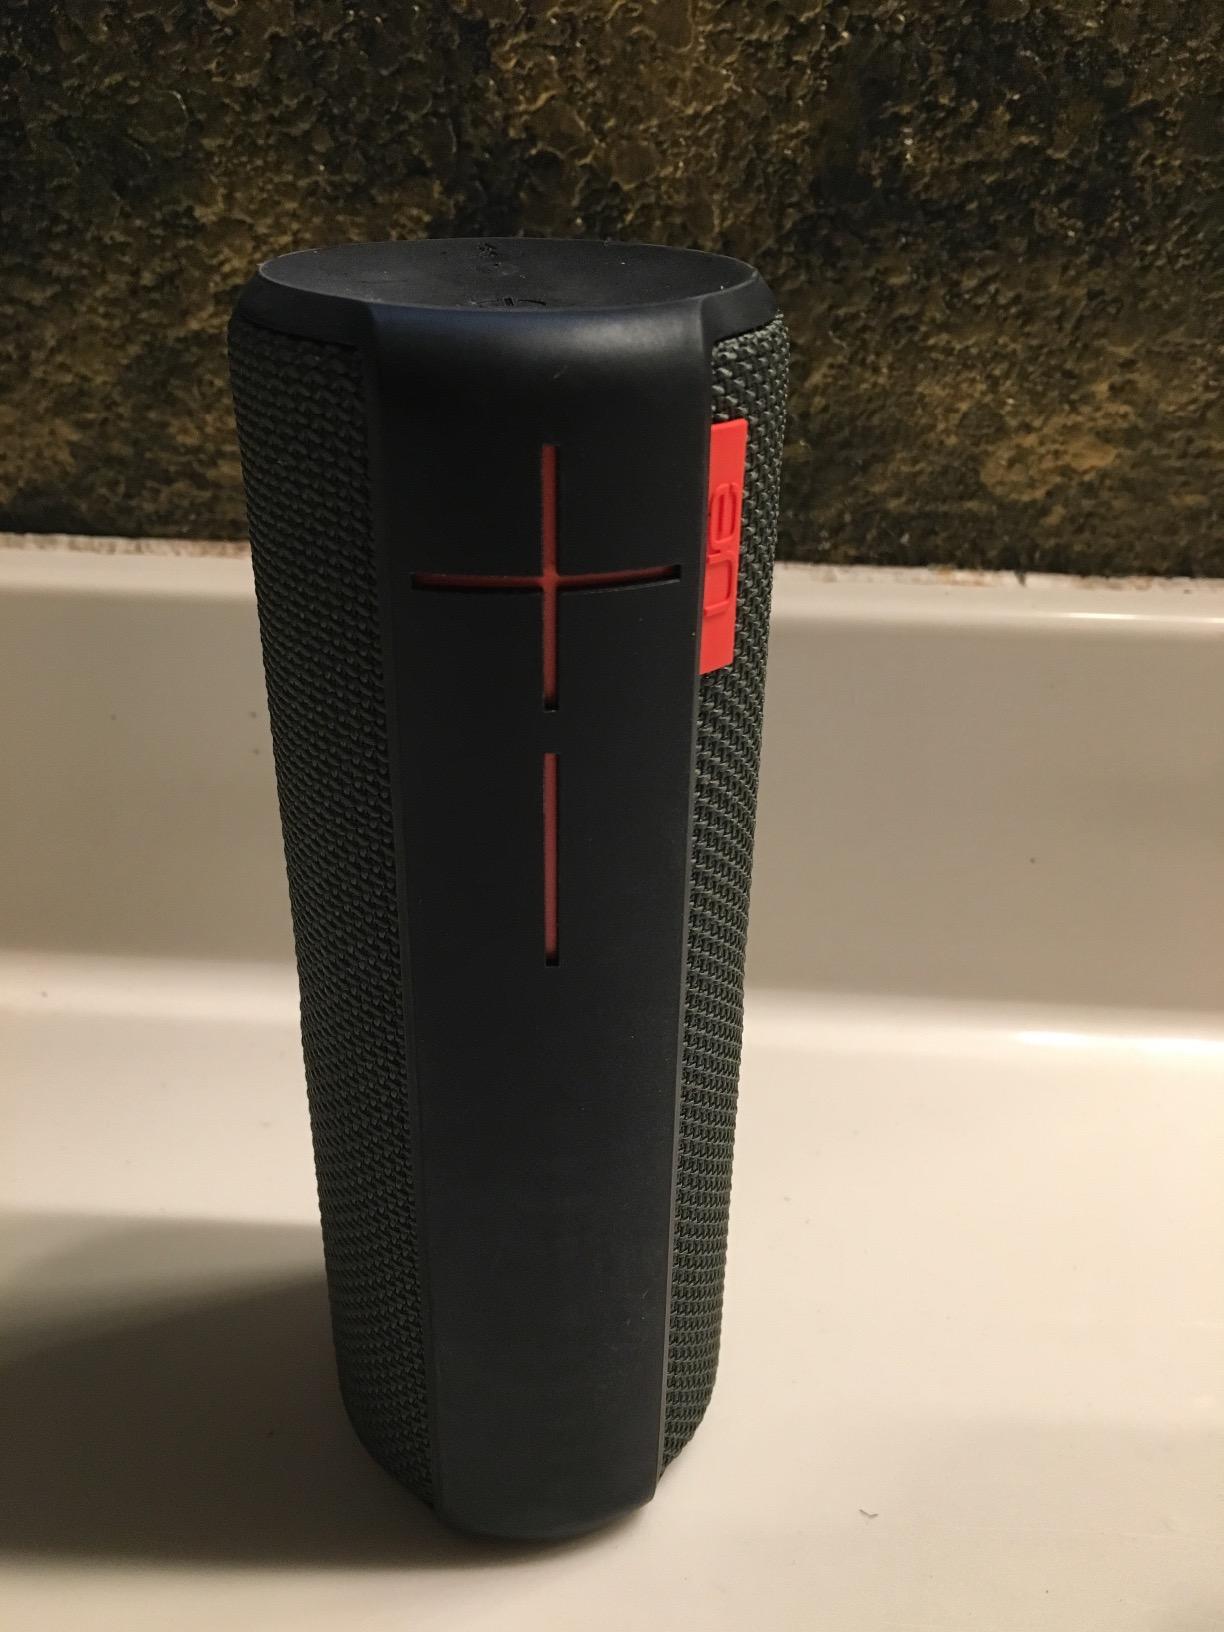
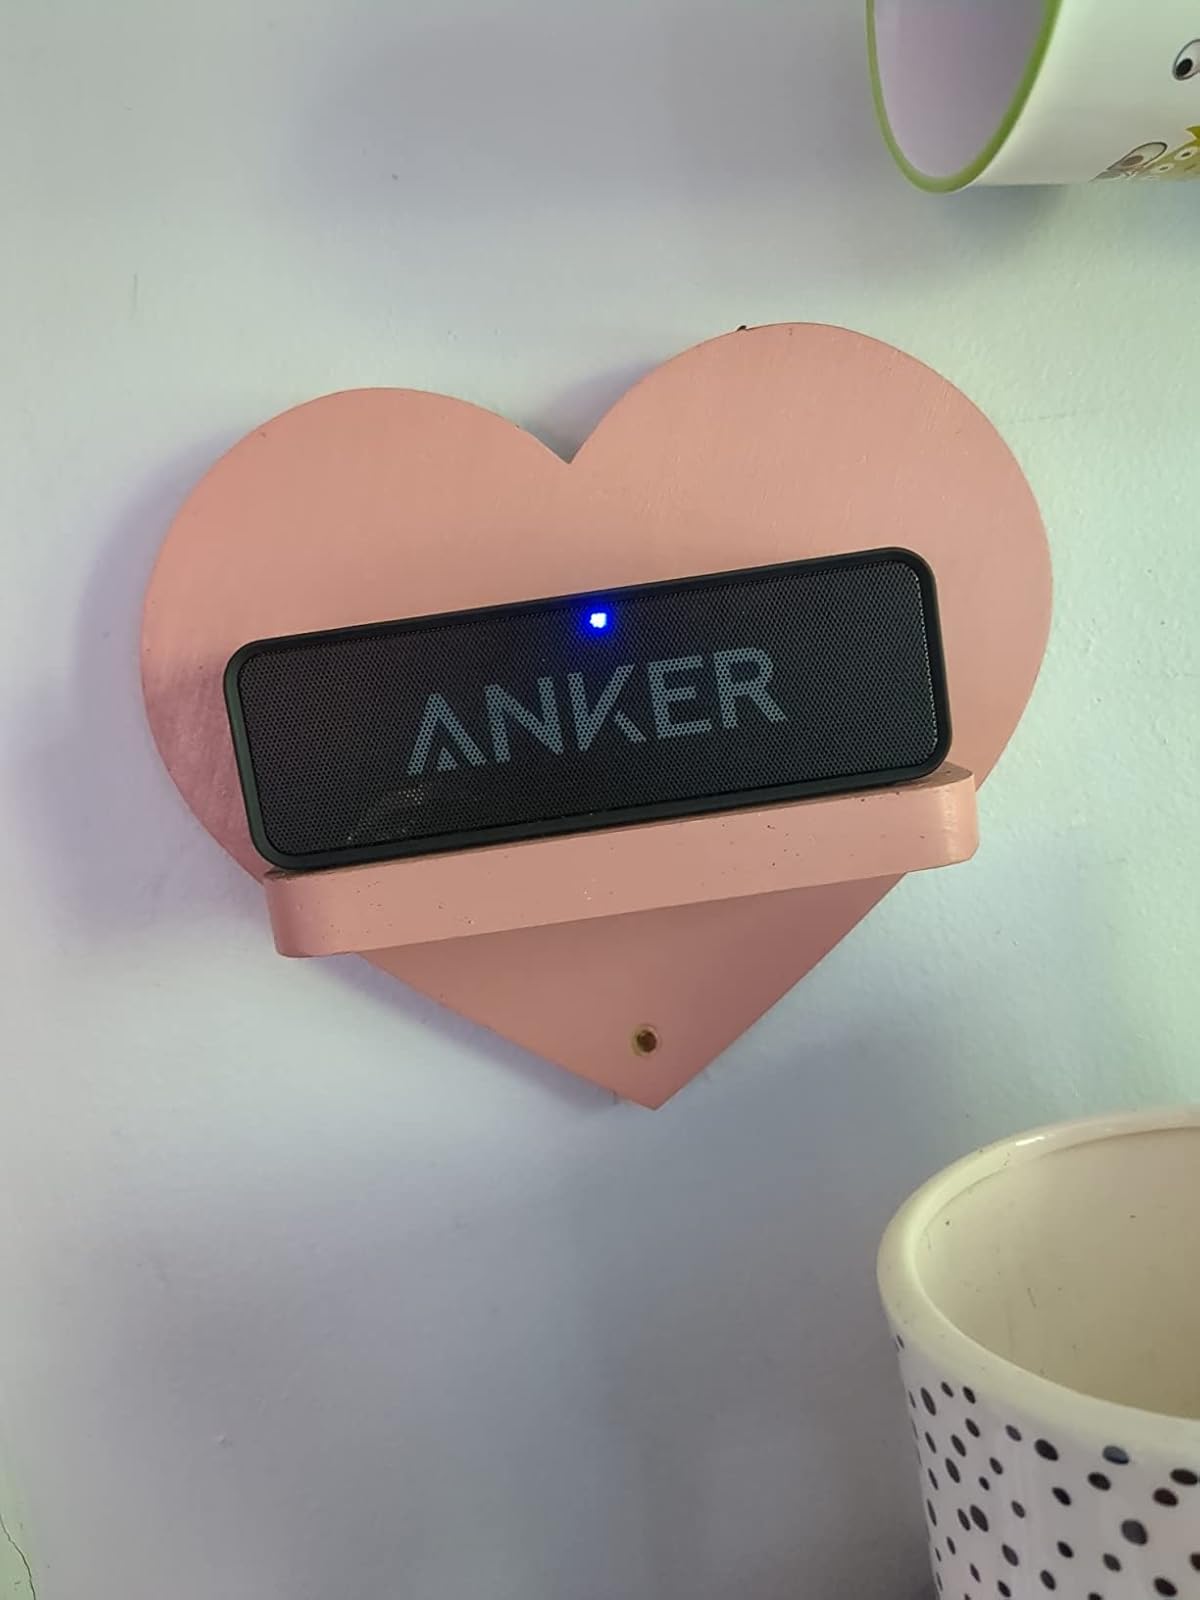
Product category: speaker
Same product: no